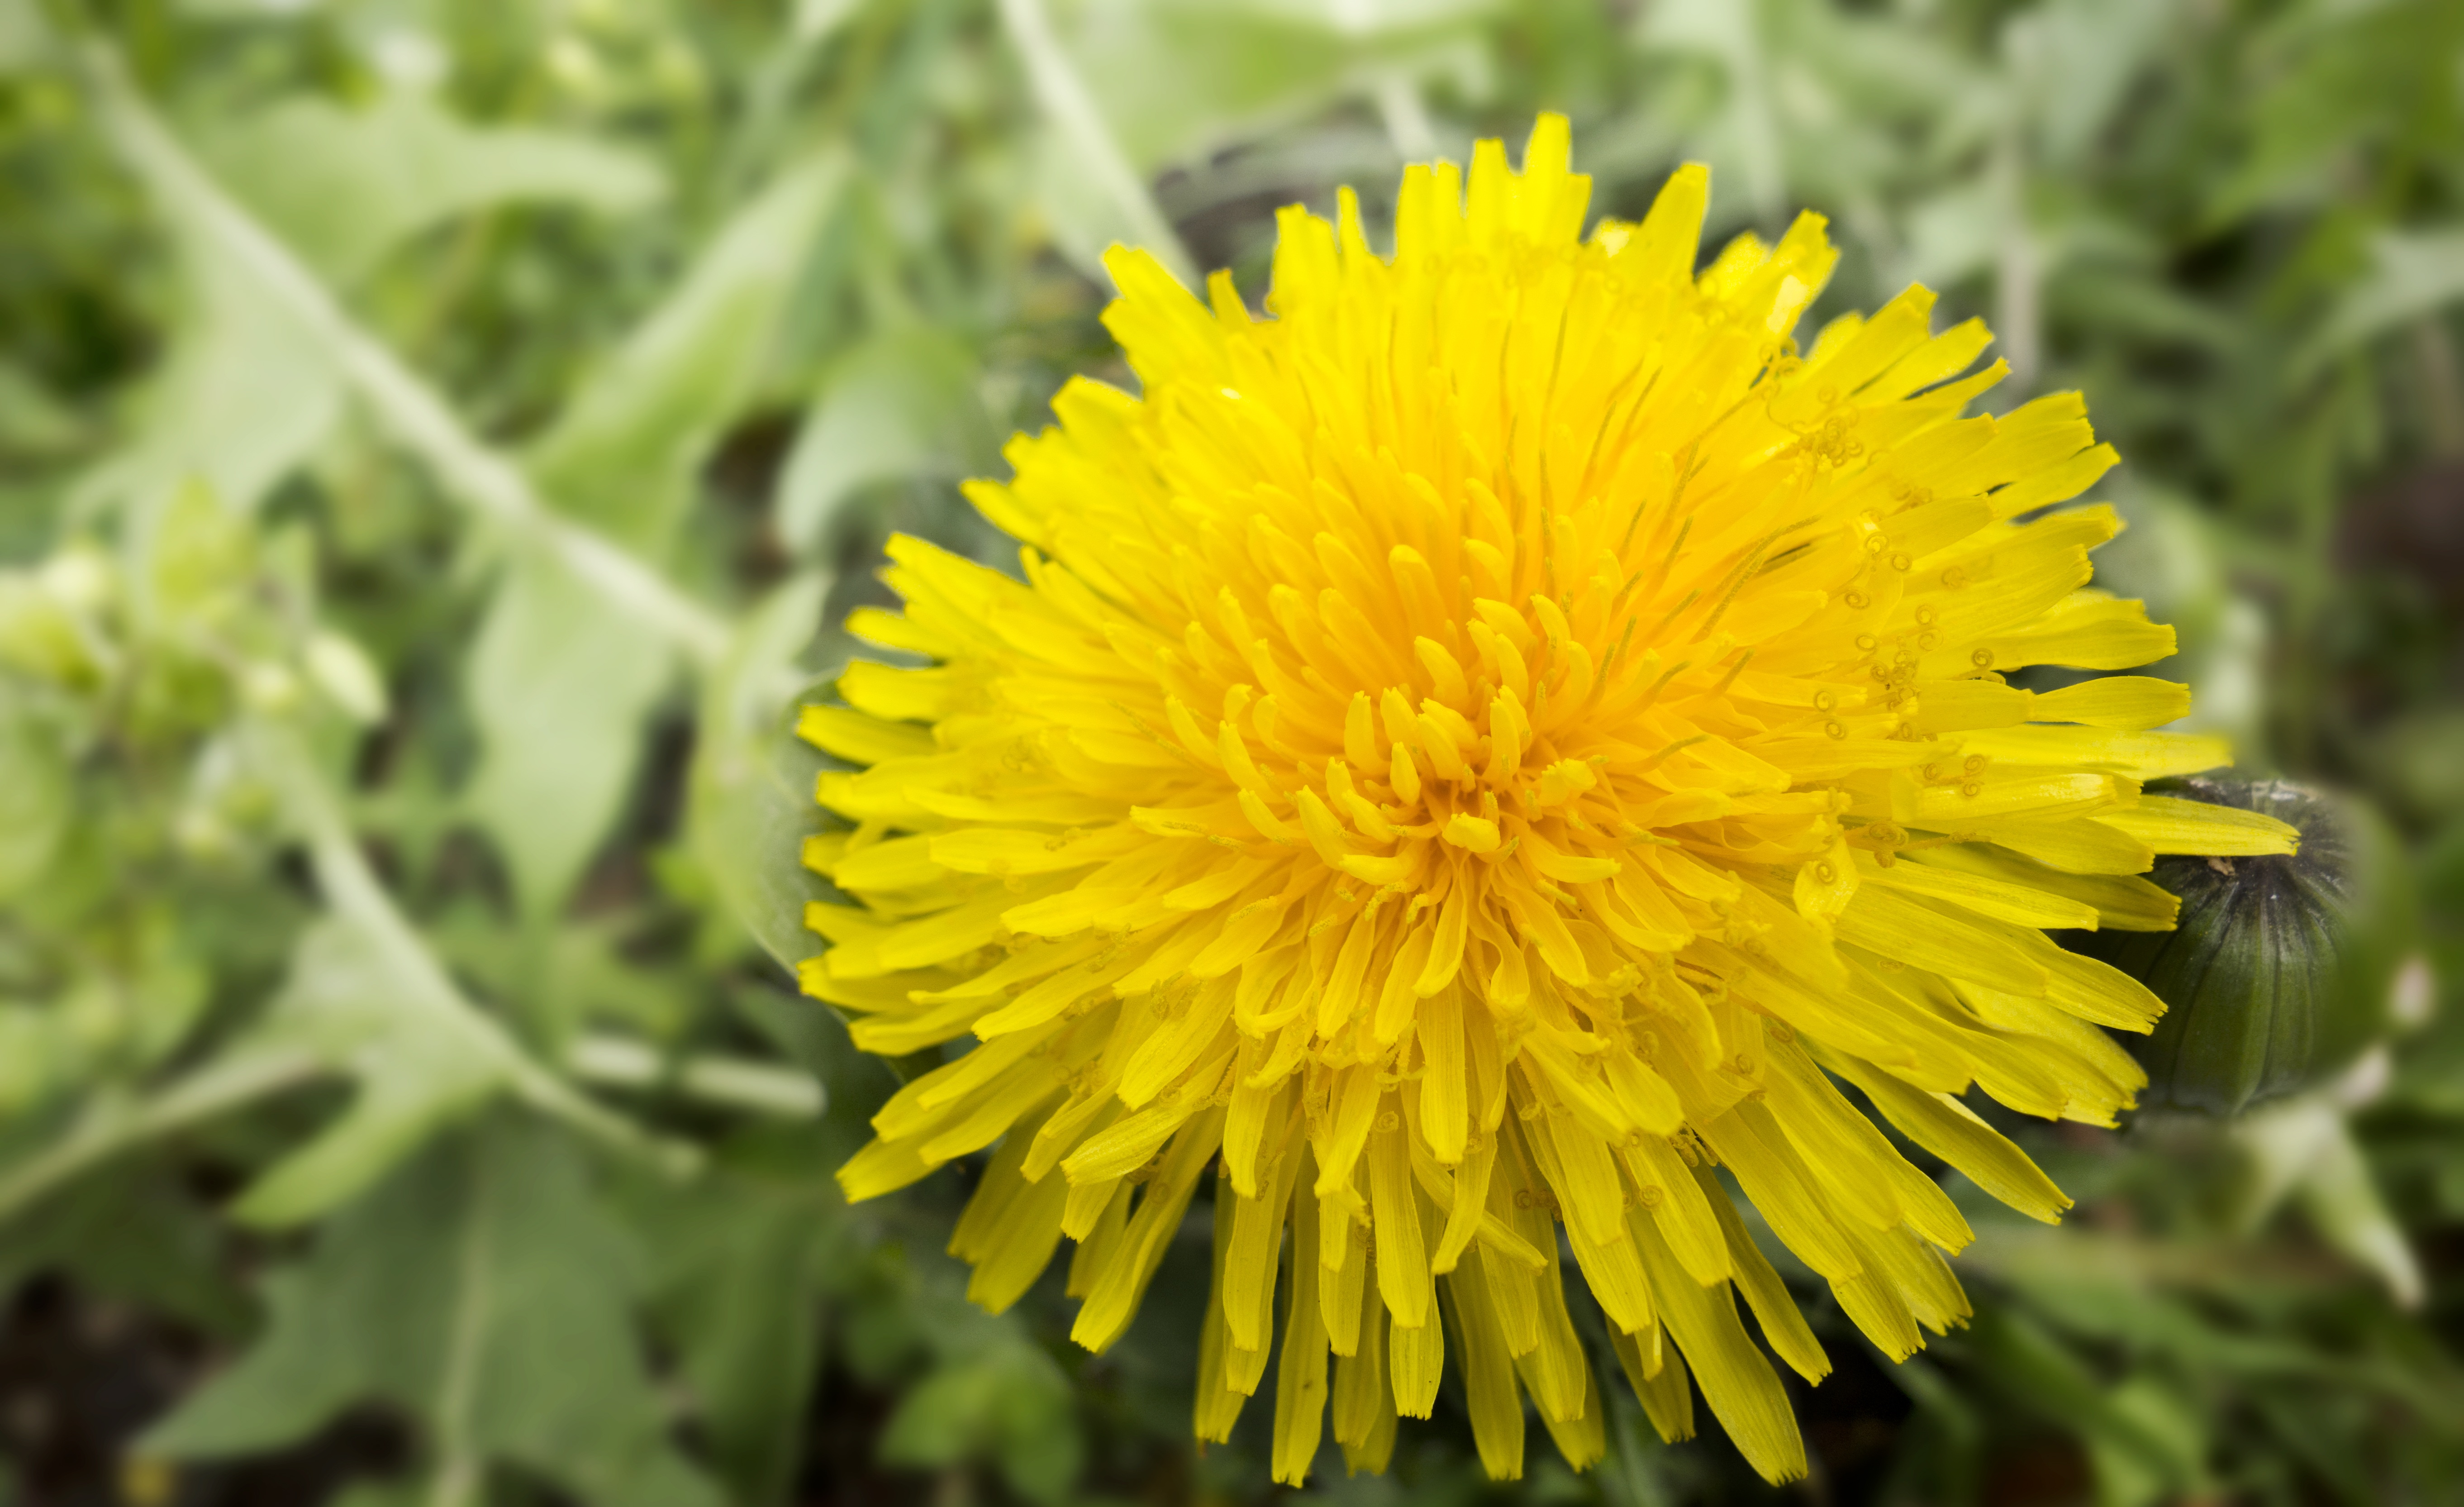
nature, plant, field, dandelion, flower, petal, botany, yellow, closeup, flora, yellow flower, wildflower, close up, macro photography, flowering plant, common dandelion, daisy family, a yellow flower, annual plant, land plant, sow thistles, dandelion ordinary